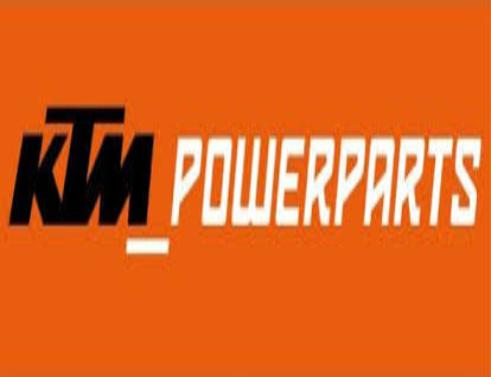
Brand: KTM
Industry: Transportation